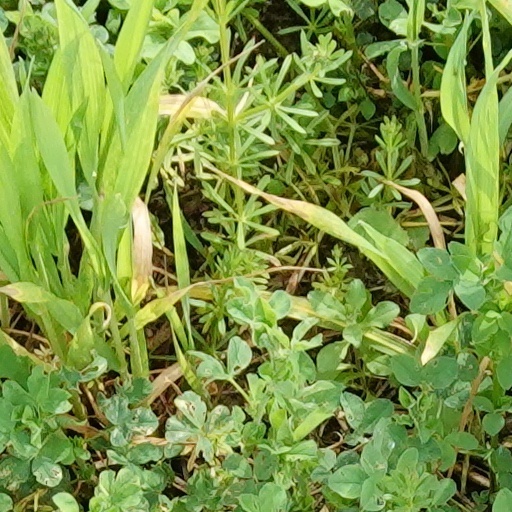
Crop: wheat